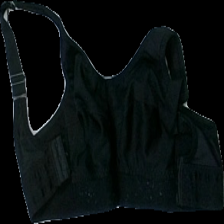
View: back
Type: Training top
Category: Ladies
Brand: Missing
Colors: Black
Material: 100% nylon
Cut: Regular, Cropped
Season: All
Damage: pilling
Damage location: middle center
Price range: <50
Recommended usage: Export
Comment: washed out